Chacha Chaudhary

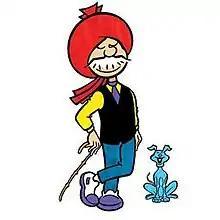
Chacha Chaudhary with his dog Rocket or Rokket

Chacha Chaudhary is an Indian comic book series, created by cartoonist Pran Kumar Sharma. The comic comes in ten Indian languages including Hindi and English and has sold over ten million copies. It has also been made into a 2002 live action television series, with Raghubir Yadav playing the role of Chacha Chaudhary, and a 2019 animated television series by Toonz Animation.